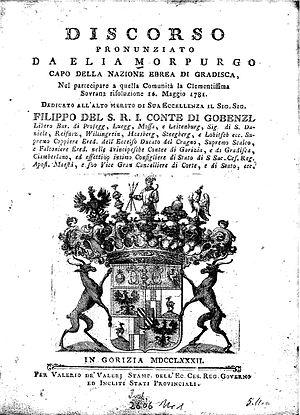
Page de titre du ""Discorso"" de Elia Morpurgo (1740-1830), un des promoteurs de la Haskala. Gorizia, 1782
Elia Hayim Morpurgo, alias Joseph Sarker ou Giuseppe Sarchi, né vers 1731 ou vers 1740, mort en 1830, rabbin ou grand-rabbin de Gradisca, en Frioul-Vénétie Julienne, est le chef de la communauté israélite de la région ; il est aussi industriel, homme de lettres, traducteur, éducateur, négociateur et porte-parole de la communauté.
Morpurgo est le nom d'une famille juive austro-italienne, originaire de Marbourg en Styrie mais plus probablement de Maribor - anciennement Marburg an der Drau en Autriche -, ces deux villes étant connues sous le nom de « Marburg » ou « Marburgo », dont la famille a pris le nom en italien lorsque les juifs ont eu l'obligation de choisir des noms de famille.